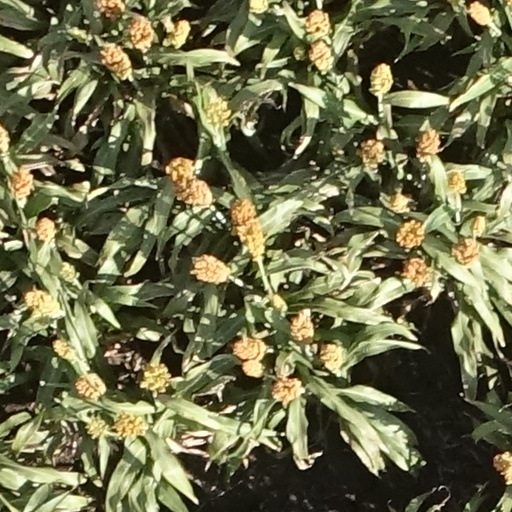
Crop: sorghum